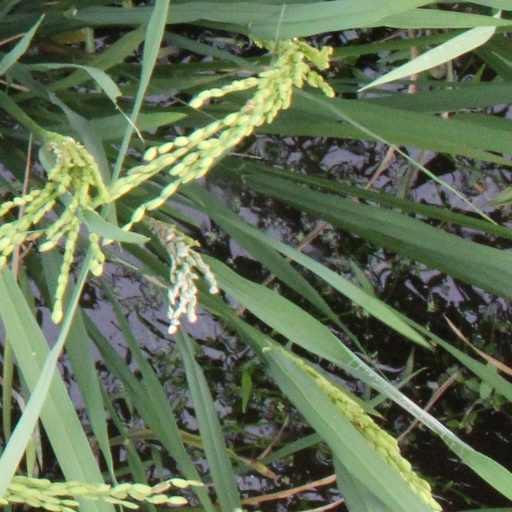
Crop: rice